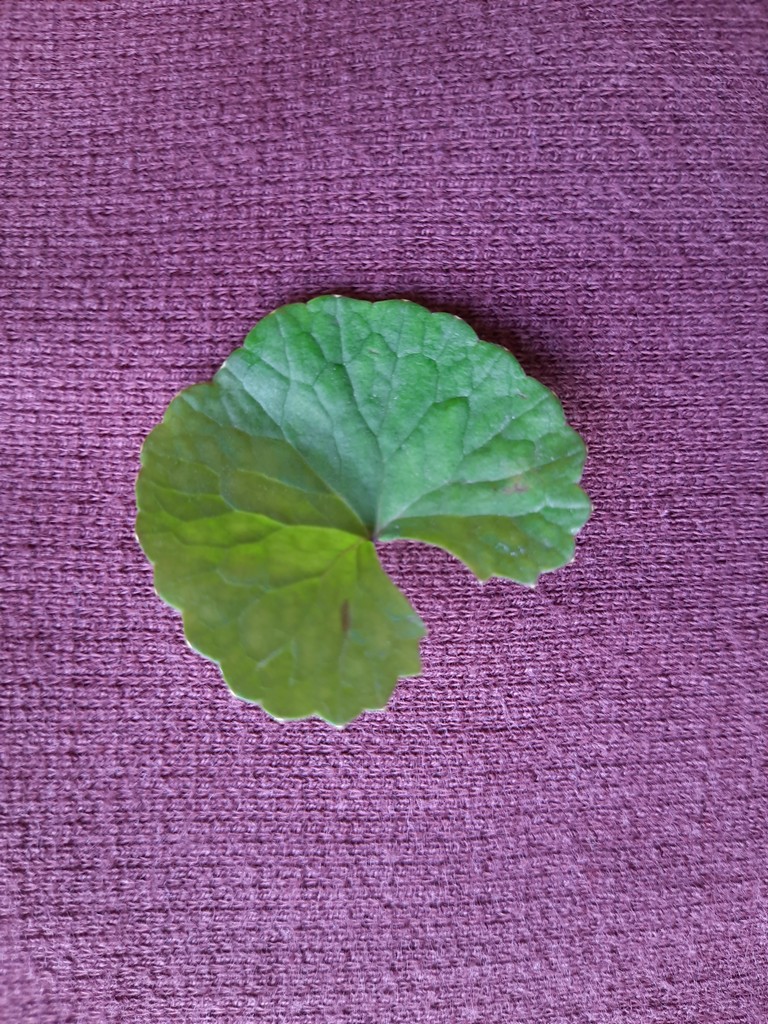
Label: Healthy